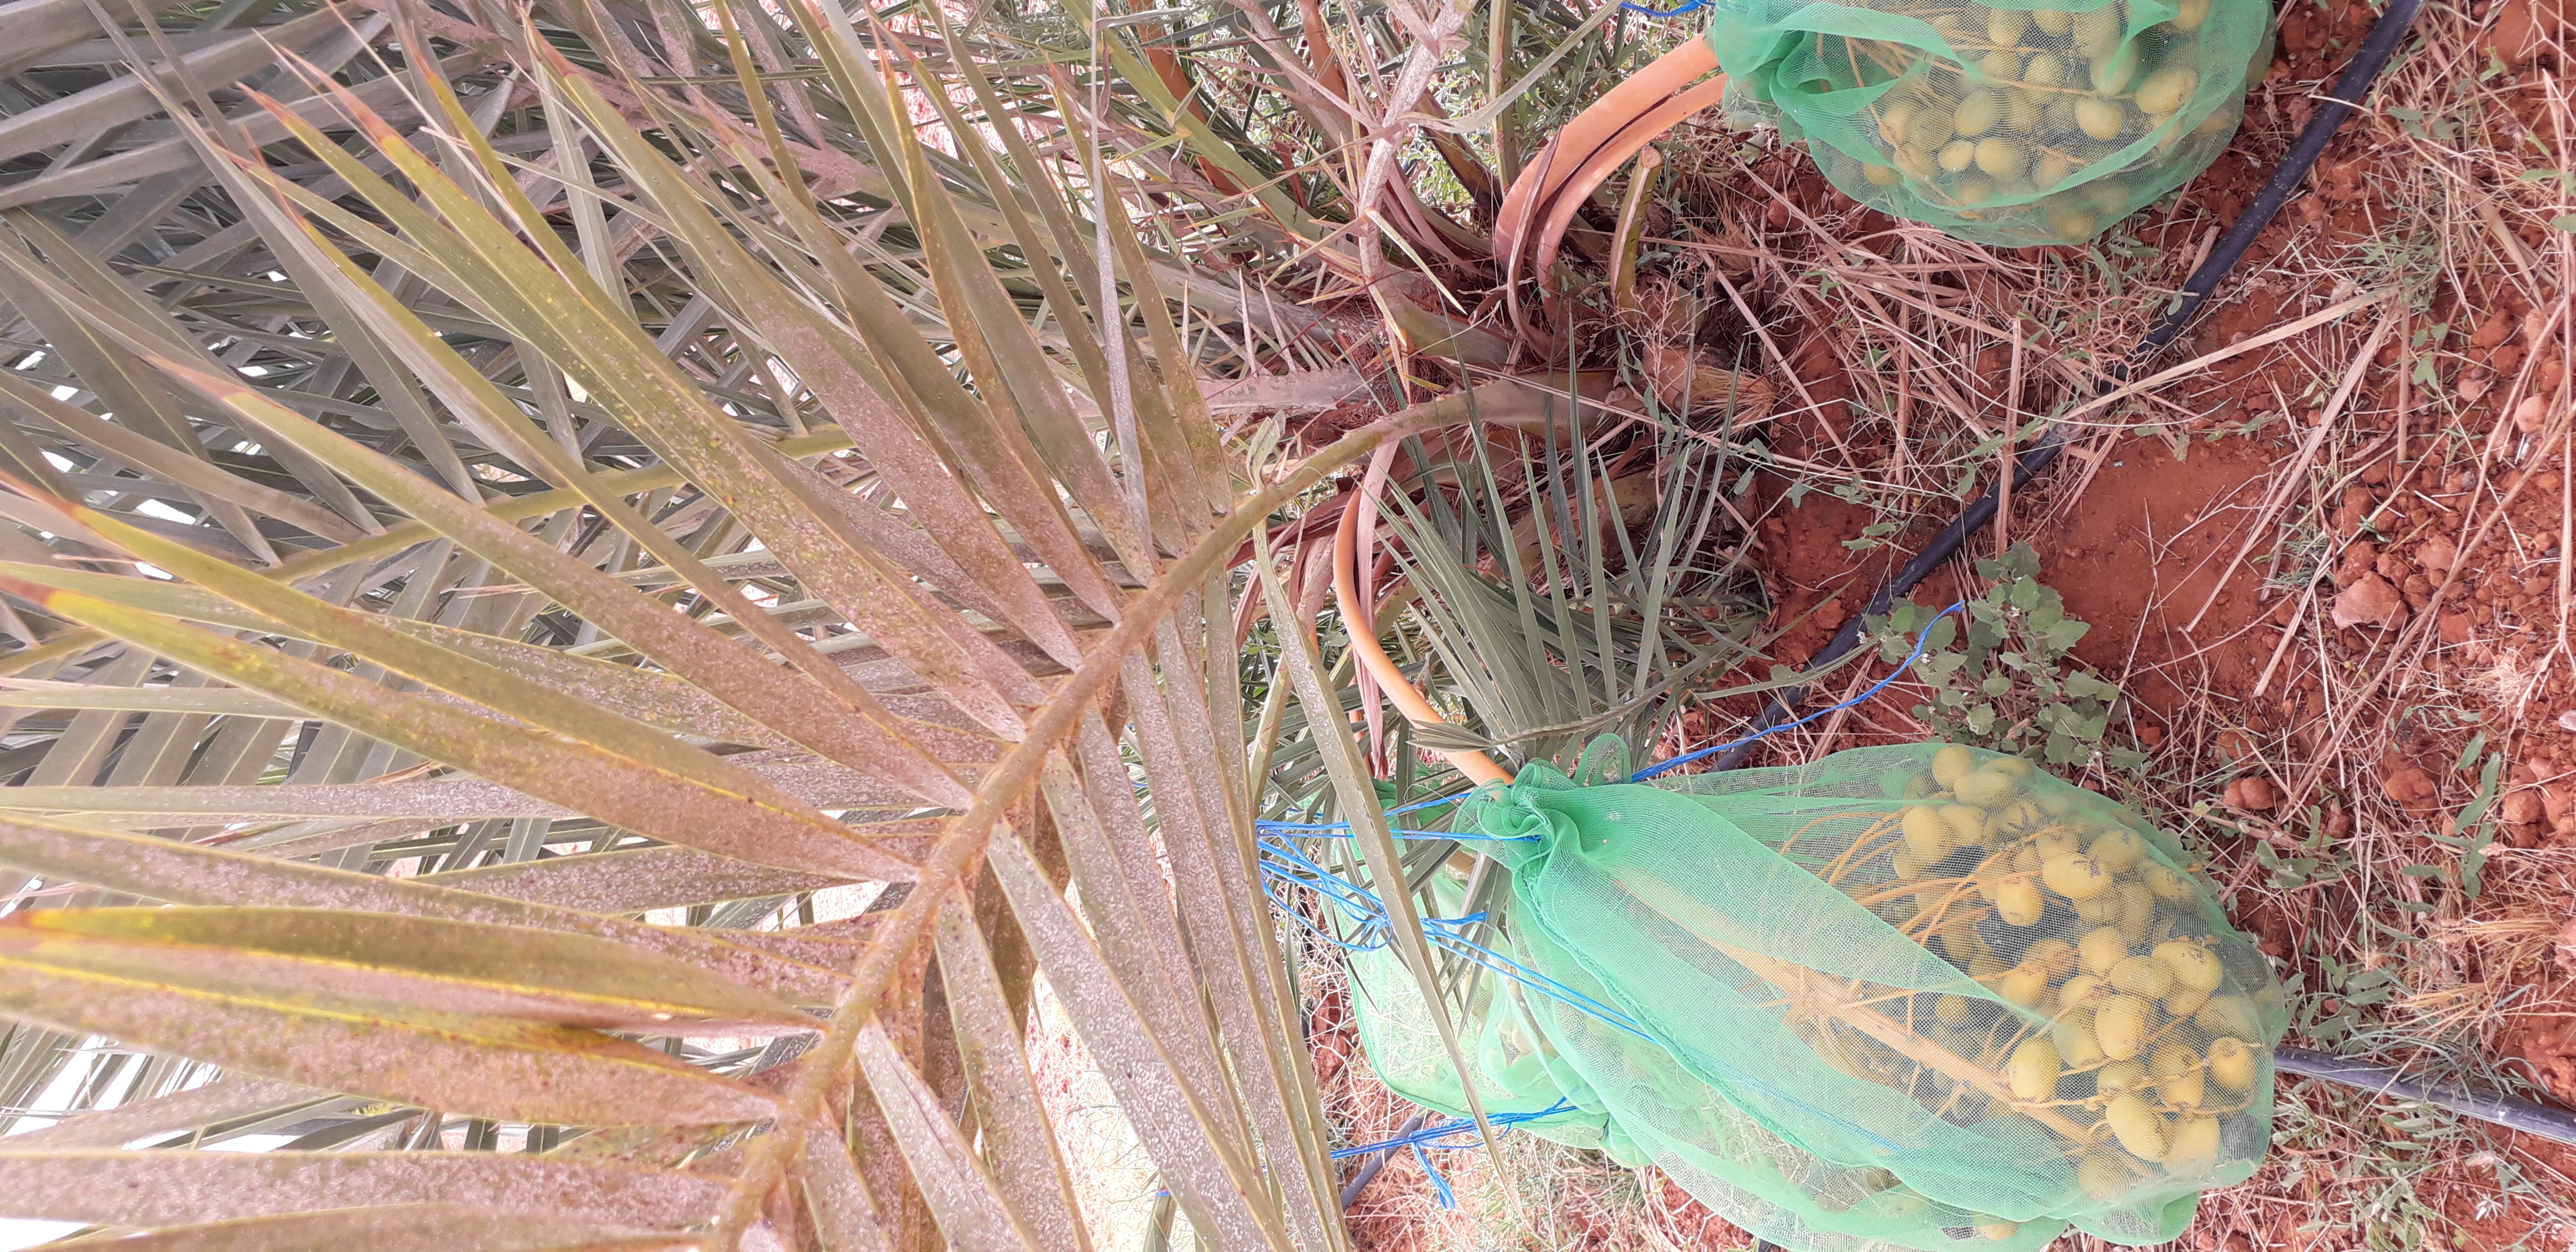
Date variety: Boufagous